Sudanese Greeks

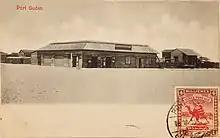
George Lorenzato from Cephalonia, who worked for Capato in Suakin until 1901 and his brother ran this store and bar – especially popular with Europeans – until 1937 in Port Sudan

Their commercial activity and the number of merchants greatly increased after the monopoly of trade was abolished in 1849 and the White Nile was opened for navigation. Some also became involved in the trade of slaves from what was later to become South Sudan. The Greek historian Antonios Chaldeos, who wrote his PhD thesis about the history of the Greek communities in Sudan, suggested from the local histories of Omdurman residents that one of those slave-traders was actually George Averoff, who is still widely considered a ""philanthropist"" and ""one of the great national benefactors of Greece"". The Omdurman quarter of Abu Ruf is still today named after Averoff. Moreover, Greek entrepreneurs in Kassala and Gedaref used slaves on their cotton plantations in the 1870s.